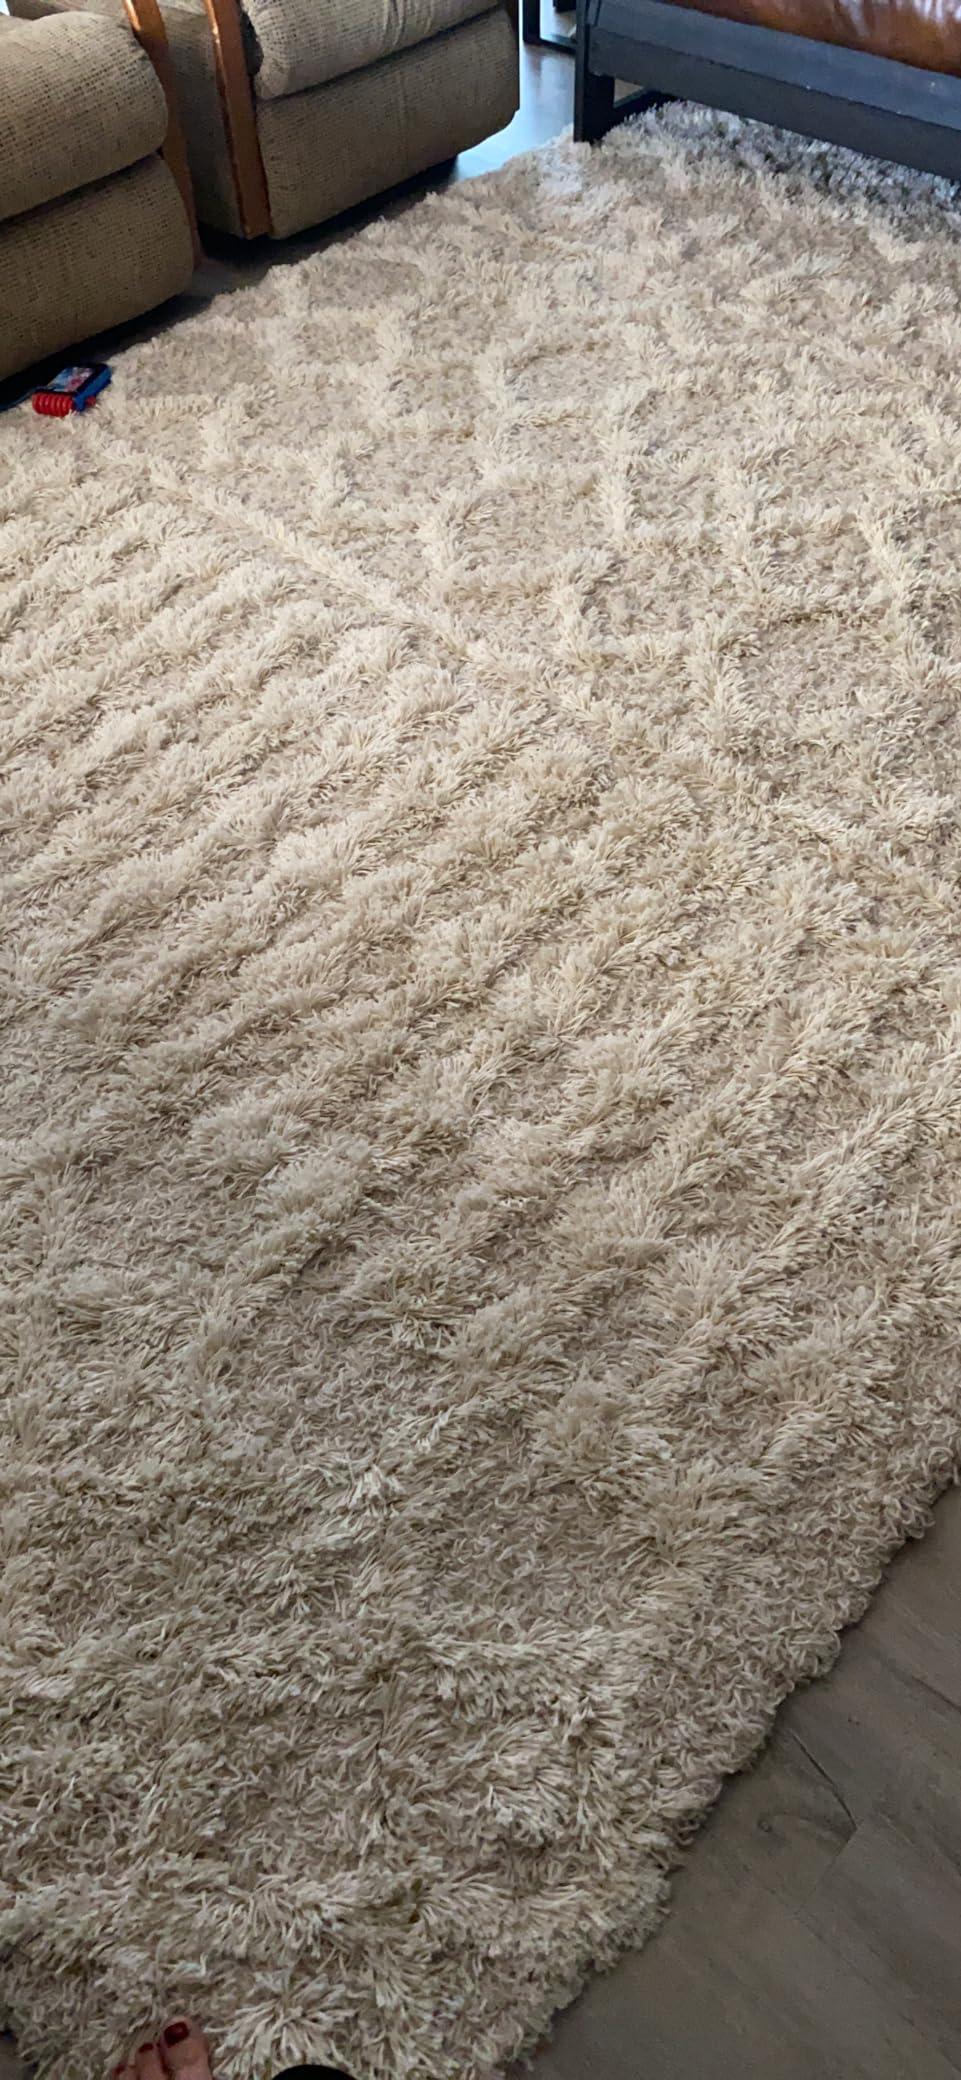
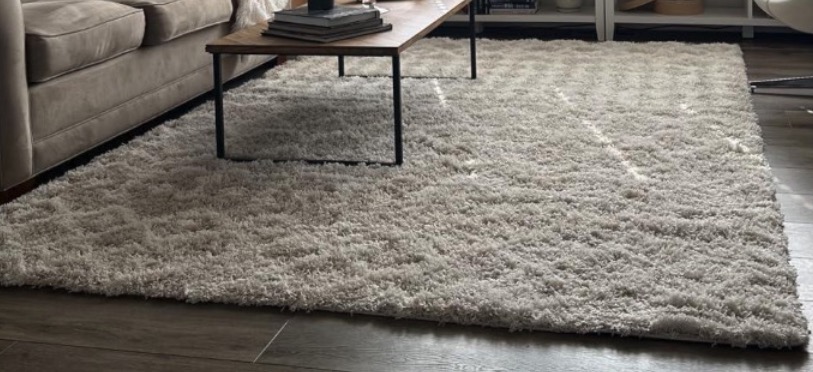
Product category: misc
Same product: yes